Sky position (RA, Dec in degrees): 119.904, 15.735
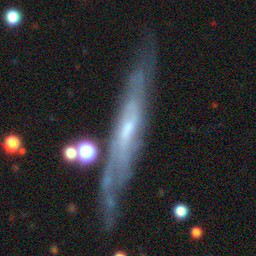
Galaxy morphology: Edge-on Galaxies without Bulge